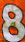
Number: 8